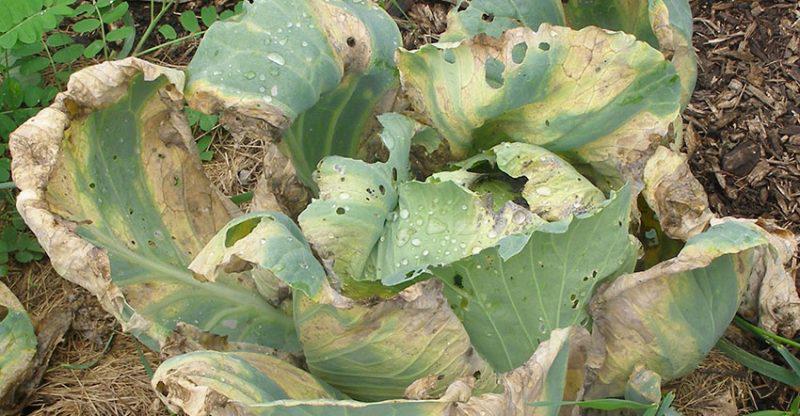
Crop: unknown
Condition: cabbage_cabbage_black_rot